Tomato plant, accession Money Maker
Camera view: tilt-top (135 deg); turntable rotation: 30 degrees
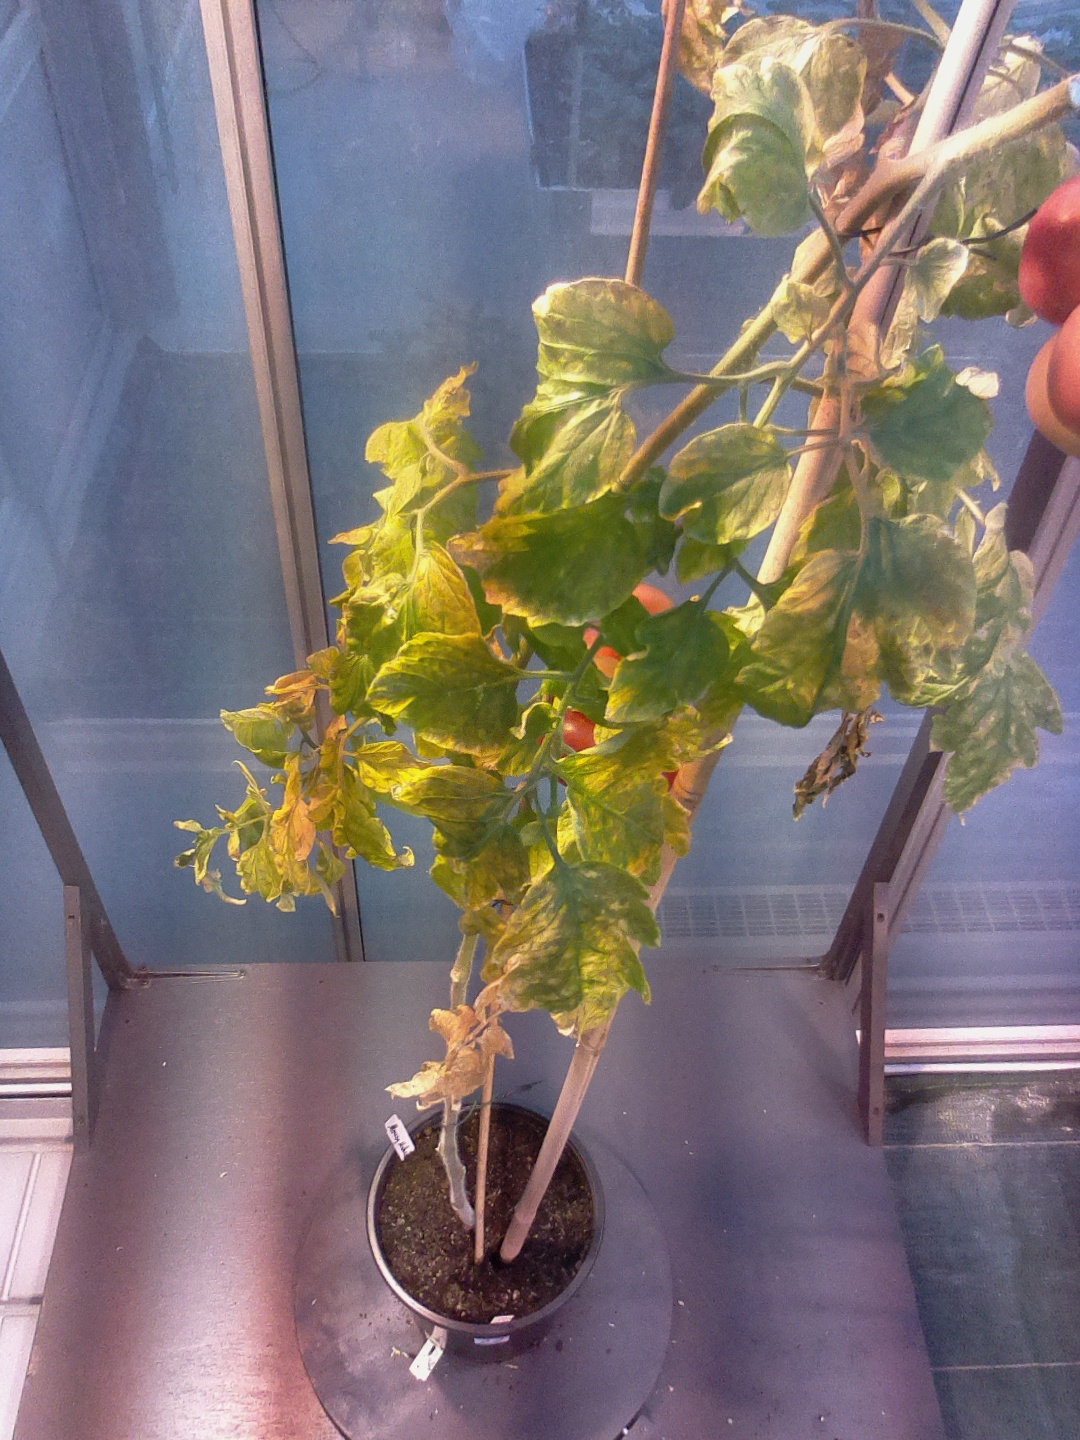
BBCH growth stage 86: 60%-70% of fruits show typical fully ripe color